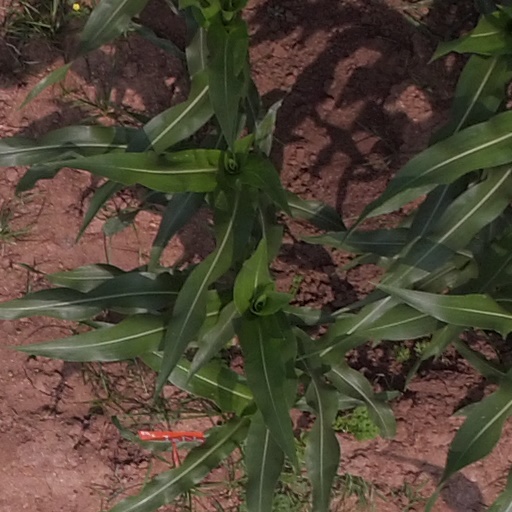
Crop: maize; corn